Burt Kwouk

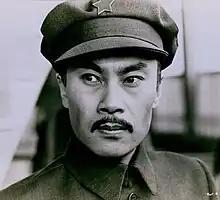
Kwouk in "The Shoes of the Fisherman" (1968)

Herbert Tsangtse Kwouk (Kwouk; ; ; 18 July 1930 – 24 May 2016) was a British actor. He is perhaps best known for his role as Cato in the "Pink Panther" films. He made appearances in many television programmes, including a portrayal of Imperial Japanese Army Major Yamauchi in the British drama series "Tenko" and as Entwistle in "Last of the Summer Wine".